Lobéké National Park

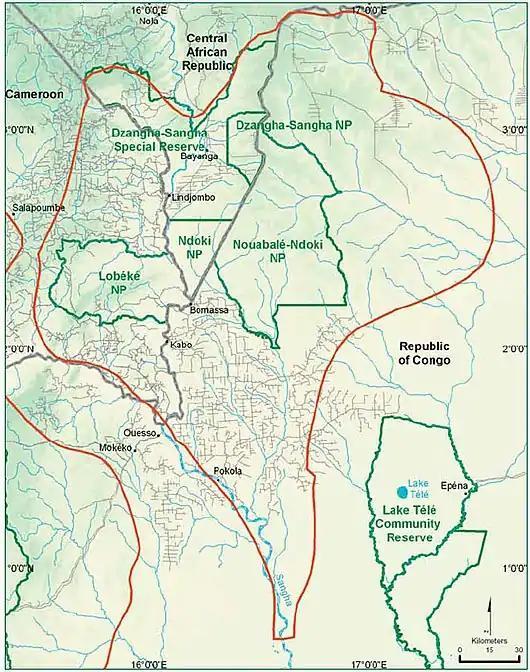
The Sangha Tri National Landscape. The park is labelled.

Lobéké National Park belongs to the Moloundou arrondissement, located in the vicinity of Boumba-et-Ngoko. The Moloundou area has been described as "one of the richest rubber areas of Africa" and the Germans established a rubber making plant in the area. The park is located close to the borders with neighbouring Republic of Congo and Central African Republic, which is why the tri-national environmental initiative with the park and Dzanga-Sangha Forest Reserve and the Nouabalé-Ndoki National Park was made. The park covers , and its altitude ranges from to above sea level. More than twelve natural savannas, characterized as saline swamps, occur within the park. There are also sandbars on the Sangha. The annual rainfall averages 1400 mm., with the dry season occurring from December through February. Large forest clearings, or bais, have soils rich in various minerals that attract the mega fauna of the forest. Lobéké is the home of many different ethnic groups including the Baka, the Bantu and the Bangando.